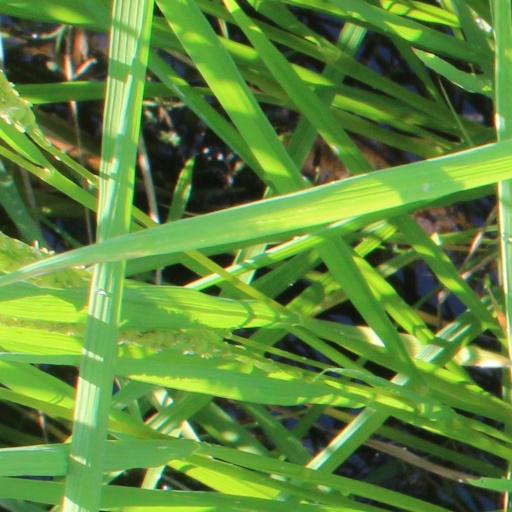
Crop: rice